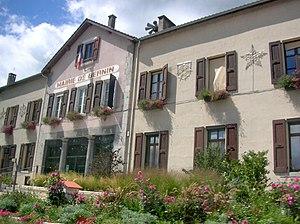
mairie de Bernin, Isère, AuRA, France.
Bernin est une commune française, située dans le département de l'Isère en région Auvergne-Rhône-Alpes.